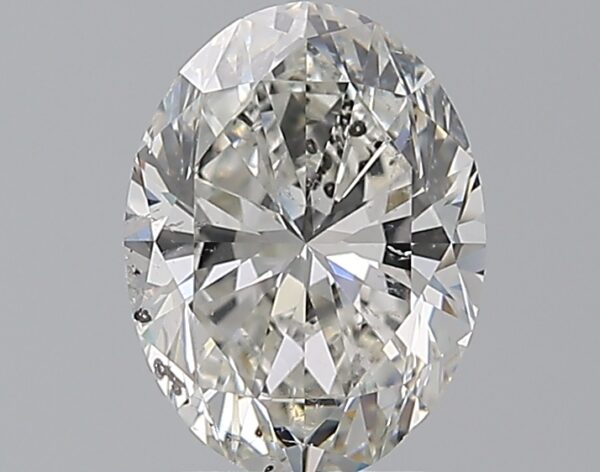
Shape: oval
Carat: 2
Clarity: SI2
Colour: G
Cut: VG
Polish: EX
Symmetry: EX
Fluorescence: M
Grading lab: GIA
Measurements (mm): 9.37 x 7.04 x 4.61